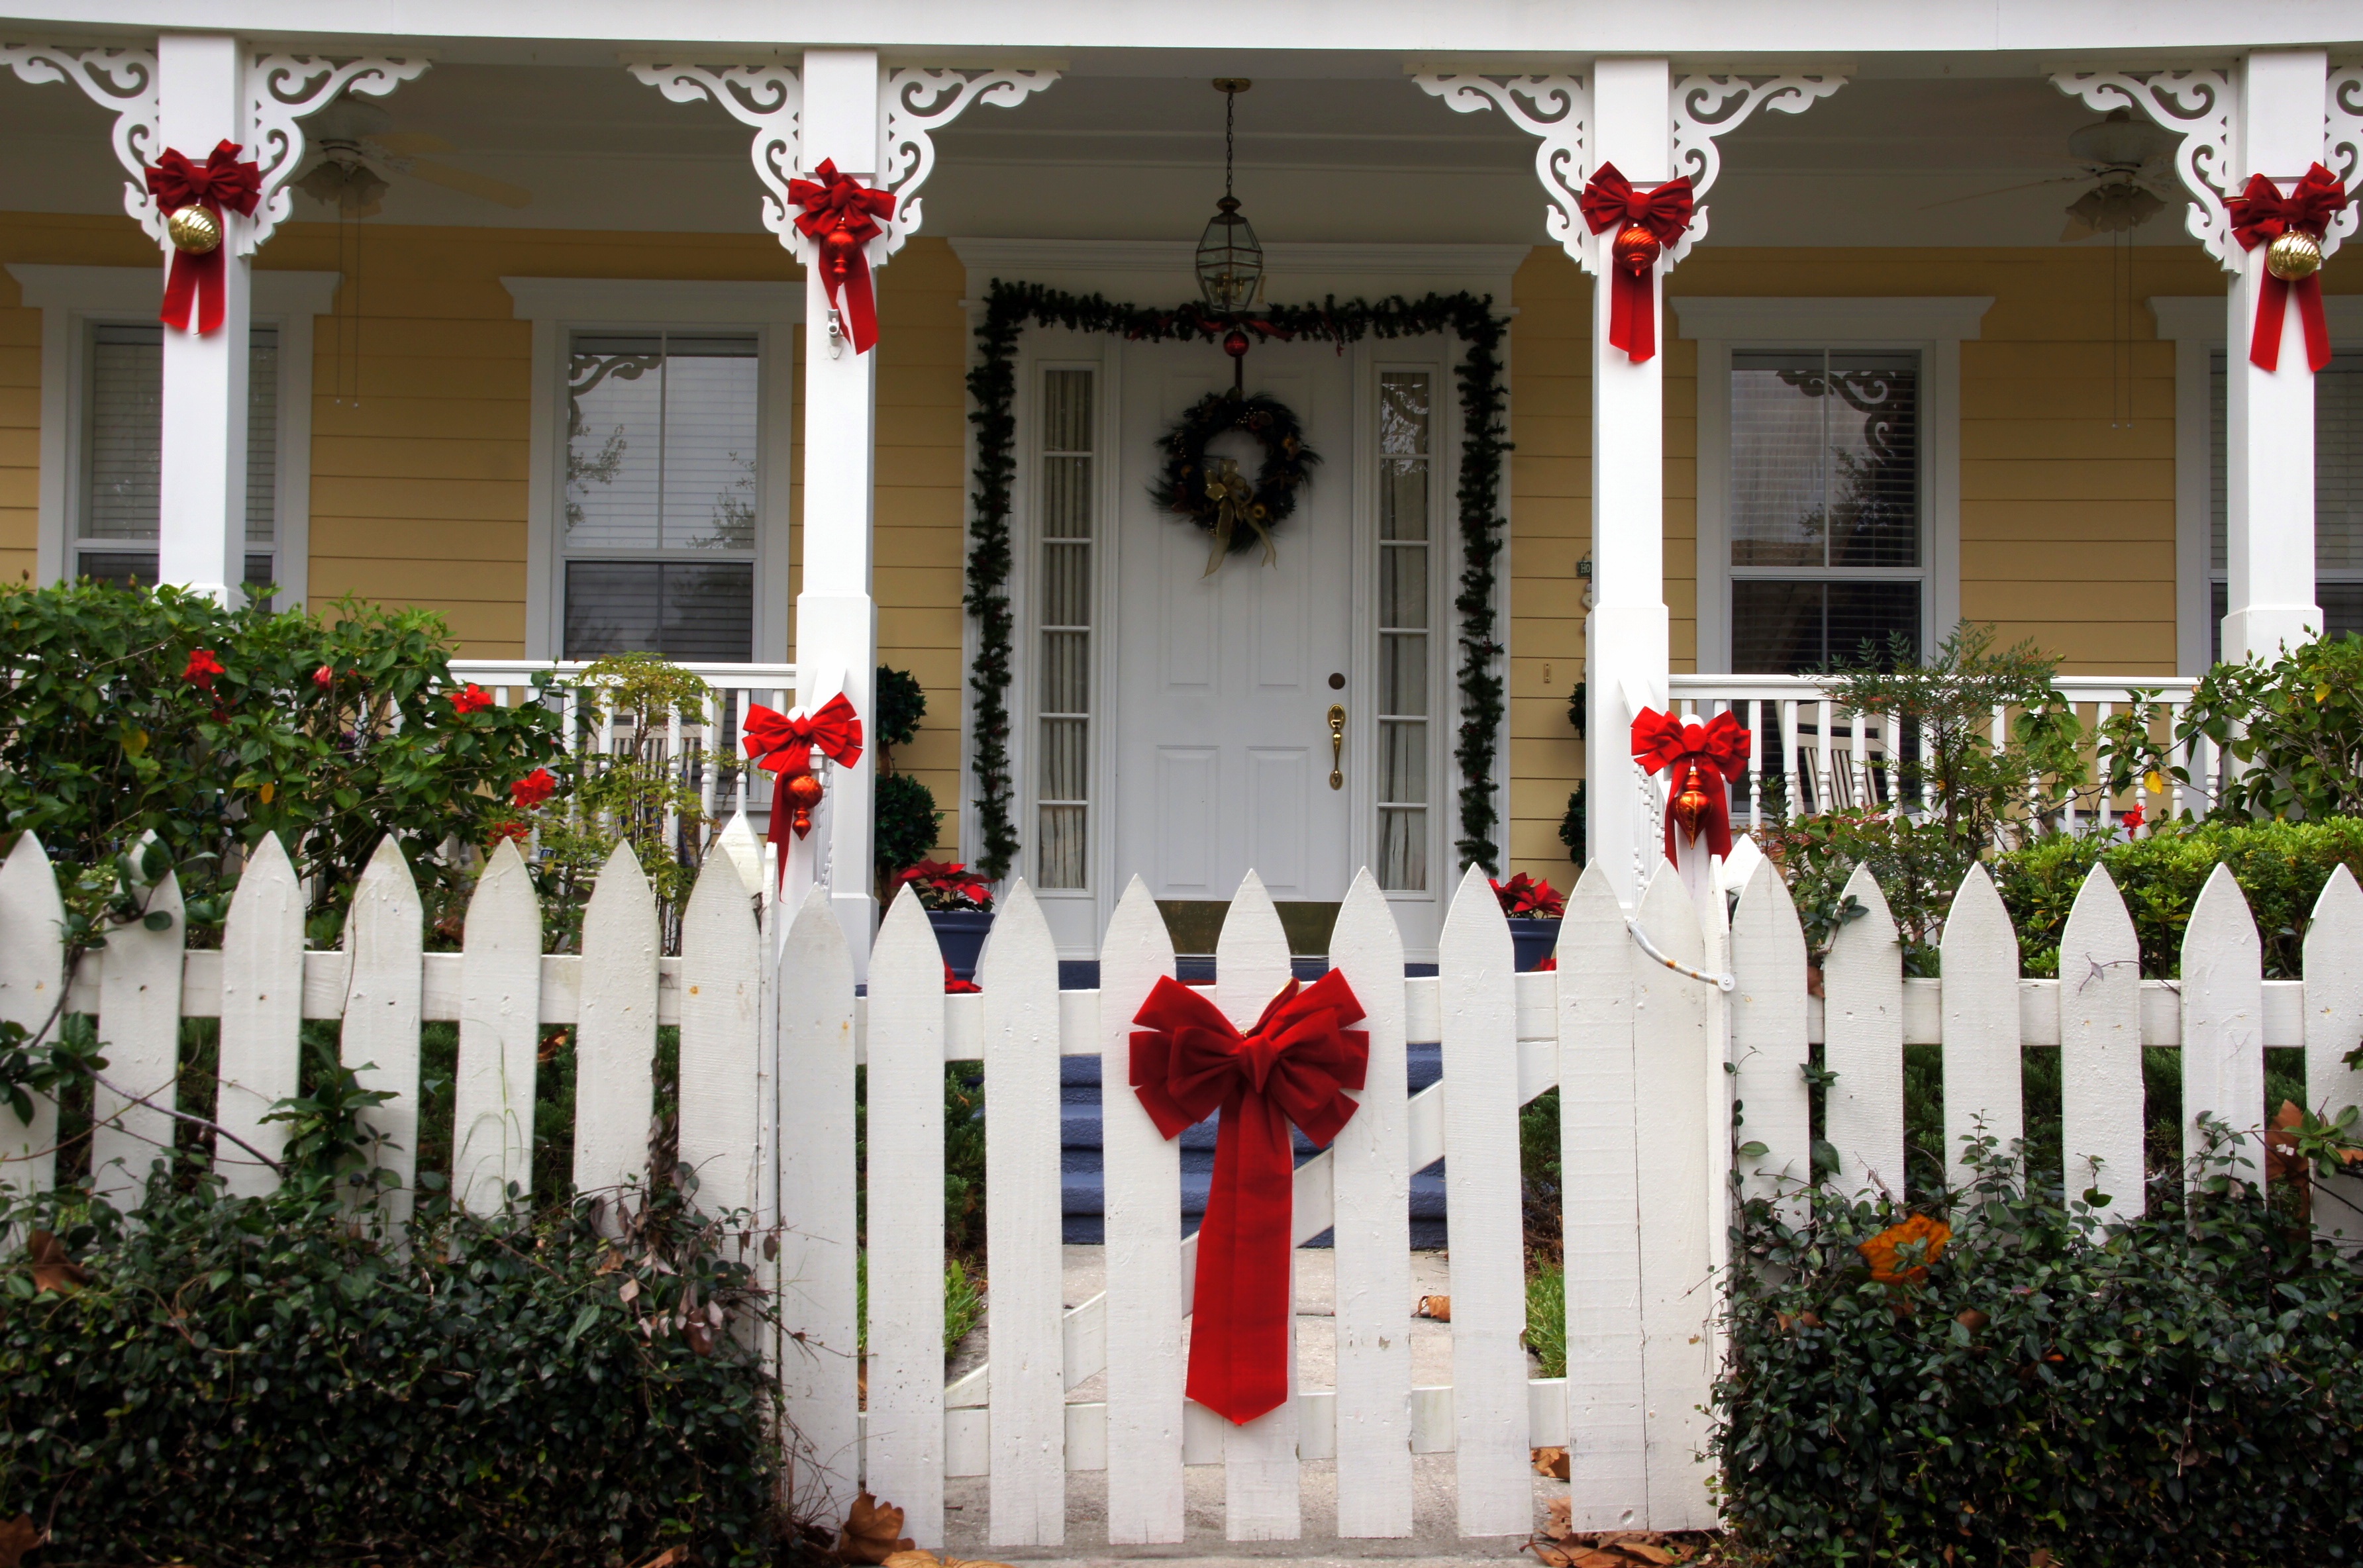
white, villa, flower, building, usa, memorial, place, shrine, florida, garden fence, celebration planned city